Enid, Oklahoma

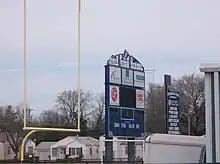
D. Bruce Selby Football Stadium

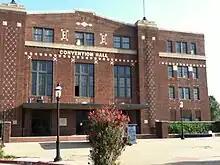
Enid's Convention Hall houses the Mark Price Arena. The Oklahoma Storm played their games at Mark Price Arena and the Chisholm Trail Expo Center.

In 2020 the city of Enid began a multi-million dollar project to lay 70 miles of pipeline to transport 10 million gallons of water a day from Kaw Lake to a booster pump station in Enid. The pipeline is expected to provide a water to the city of Enid for the next 40–50 years. The city of Enid received $205 million in funding from the state of Oklahoma on December 15, 2020, as part of its water pipeline project, the city's most expensive project ever. On February 28, 2021, the U.S. Army Corps of Engineers announced their approval of a National Environmental Policy Act Environmental Assessment led by the City of Enid and Garver for the Enid Kaw Lake Water Supply Program. The USACE's Finding of No Significant Impact (FONSI) means that the program has taken a significant step toward construction set to begin in the first half of 2021. On June 3, 2021, the project's construction manager at-risk announced that construction had officially begun at the lake's intake facility in Osage County where work has begun on the vertical intake shaft, which then will micro-tunnel into the lake to gain access. The project's design engineering firm also announced that nearly all the necessary land also has been acquired for the 70-mile pipeline with 223 parcels of land accepted of the 230 total land parcels needed for the pipeline portion of the project.